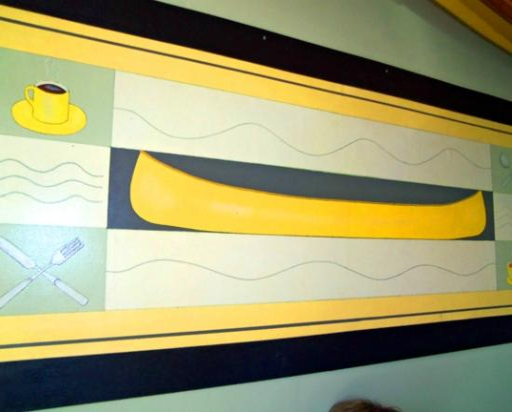
and the lithograph of the yellow canoe below it .